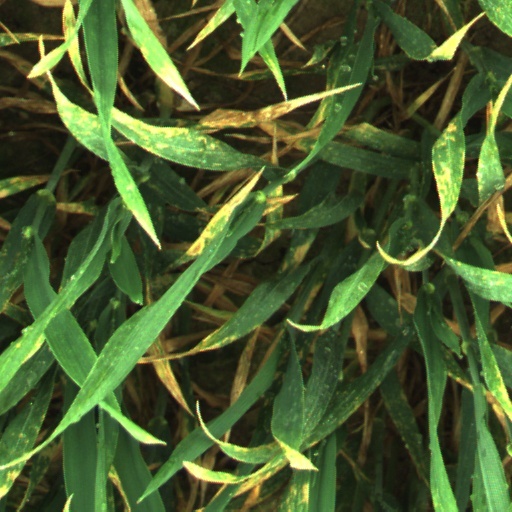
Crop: wheat